Downtown Riyadh

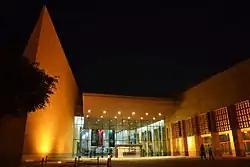
National Museum, 2012

Masmak Fort is a clay and mudbrick fort in the al-Dirah neighborhood of Riyadh, Saudi Arabia, located in close proximity to the al-Hukm Palace in the Qasr al-Hukm District. It was the site of the Battle of Riyadh in 1902, that paved the way for the establishment of the Emirate of Riyadh, the first iteration of modern Saudi Arabia. The fortress was converted into a museum in 1995, showcasing one of the most important landmarks of Saudi heritage.